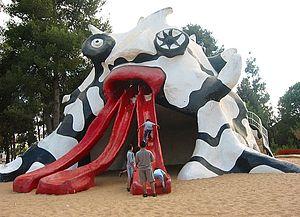
Catherine de Saint-Phalle, dite Niki de Saint Phalle, née à Neuilly-sur-Seine le 29 octobre 1930 et morte à La Jolla le 21 mai 2002, est une plasticienne, peintre, sculptrice et réalisatrice de films franco-américaine.
Le Golem, plus familièrement appelé Le Monstre ou Mifletzet, est une sculpture monumentale pour le jardin d'enfants de Jérusalem-Ouest, en Israël, commandée à Niki de Saint Phalle par le maire de l'époque, Teddy Kollek, qui a tenu bon face aux opposants, des parents qui la trouvaient au premier abord « effrayante ». Il existe actuellement un comité de soutien à la fois pour sa réhabilitation et pour la conservation du parc qui l'abrite.